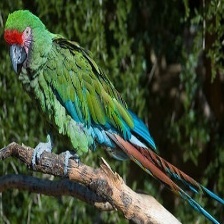
Species: MILITARY MACAW
Scientific name: ARA MILITARIS
ImageNet parent category: macaw